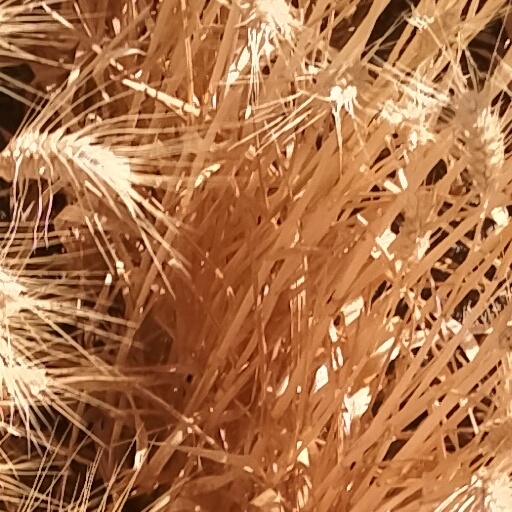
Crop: wheat